U.S. federal government response to the COVID-19 pandemic

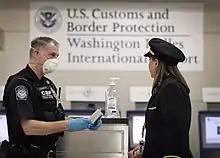
A U.S. Customs and Border Protection officer checks the travel documents of a pilot arriving from an international flight.

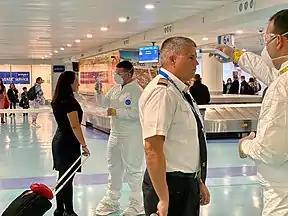
Temperature screening of arrivals at Luis Muñoz Marín International Airport in Puerto Rico on March 17, 2020

On January 31, three major U.S. airlines (Delta, American, and United) announced that beginning in early February they would suspend flights between the U.S. and China, although United Airlines continued select flights for returning Americans. Later that day, President Trump announced travel restrictions which would come into effect on February 2, preventing foreign nationals from entering the U.S. if they had been in China within the previous two weeks. The immediate family members of U.S. citizens and permanent residents were exempt from this restriction. Major Chinese carriers began to suspend flights from China to the United States three days after the announcement of the travel restrictions. In addition to restricting foreign nationals, Trump imposed a quarantine for up to 14 days on American citizens returning from Hubei, the main coronavirus hotspot at the time. This was the first quarantine order the U.S. federal government had issued in over 50 years. Although at the time the WHO recommended against countries imposing travel restrictions, Secretary Azar said the decision stemmed from the recommendations of HHS health officials. "The New York Times" analyzed that more than 380,000 people arrived in the U.S. from China in January, including around 4,000 from Wuhan. After the restrictions began, almost 40,000 people arrived in the U.S. from China in February and March.